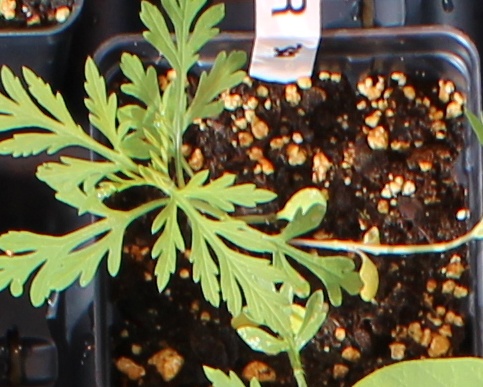
Label: Ragweed